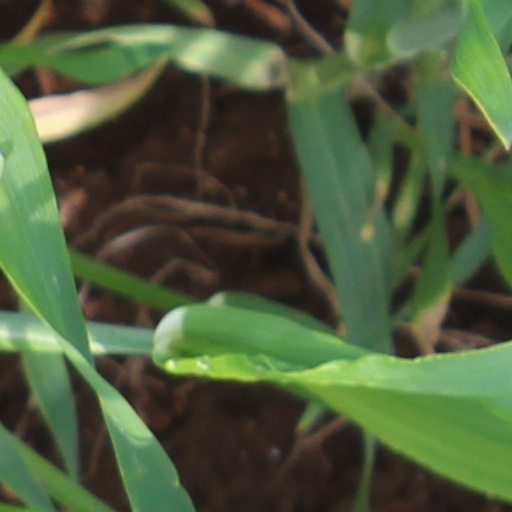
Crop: wheat